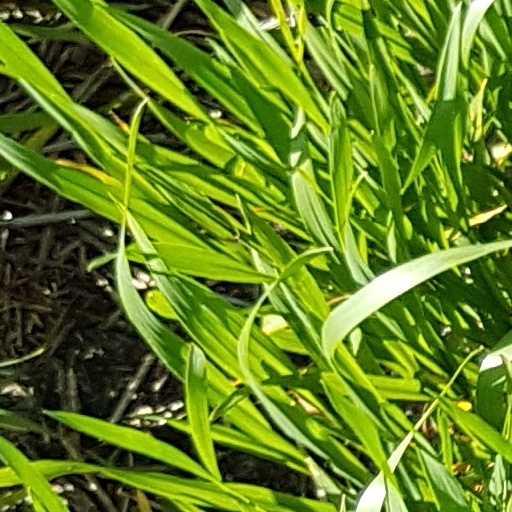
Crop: wheat